United States Assay Commission

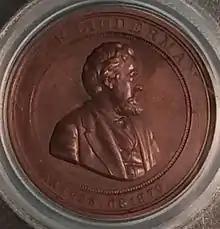
1879 Assay medal depicting late Mint Director Henry Linderman. Obverse design by William Barber.

Appointments of members of the public to the Assay Commission by the president are known to have been made as early as 1841; the final ones were made in 1976. Many early commissioners were chosen for their scientific or intellectual attainments. Such qualifications were not required of later public appointees, who included such prominent figures as Ellin Berlin, wife of songwriter Irving Berlin. The first women to be appointed to the Assay Commission were Mrs. Kellogg Fairbanks of Chicago and Mrs. B.B. Munford of Richmond, Virginia, both in 1920.